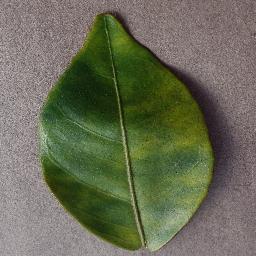
Label: Orange___Haunglongbing_(Citrus_greening)